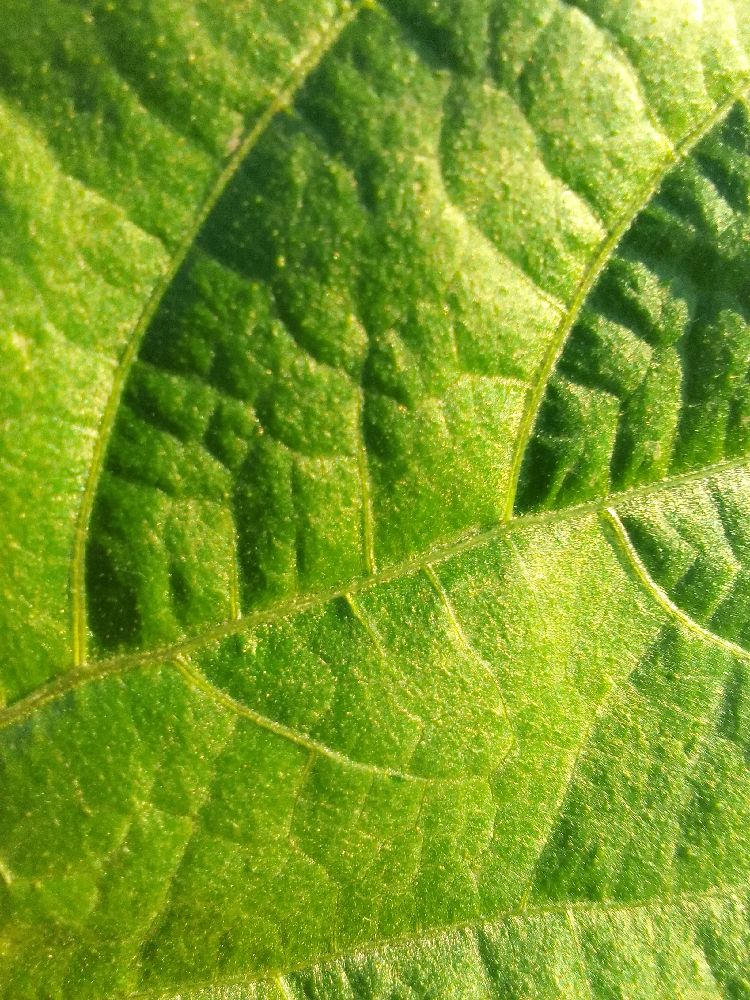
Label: healthy